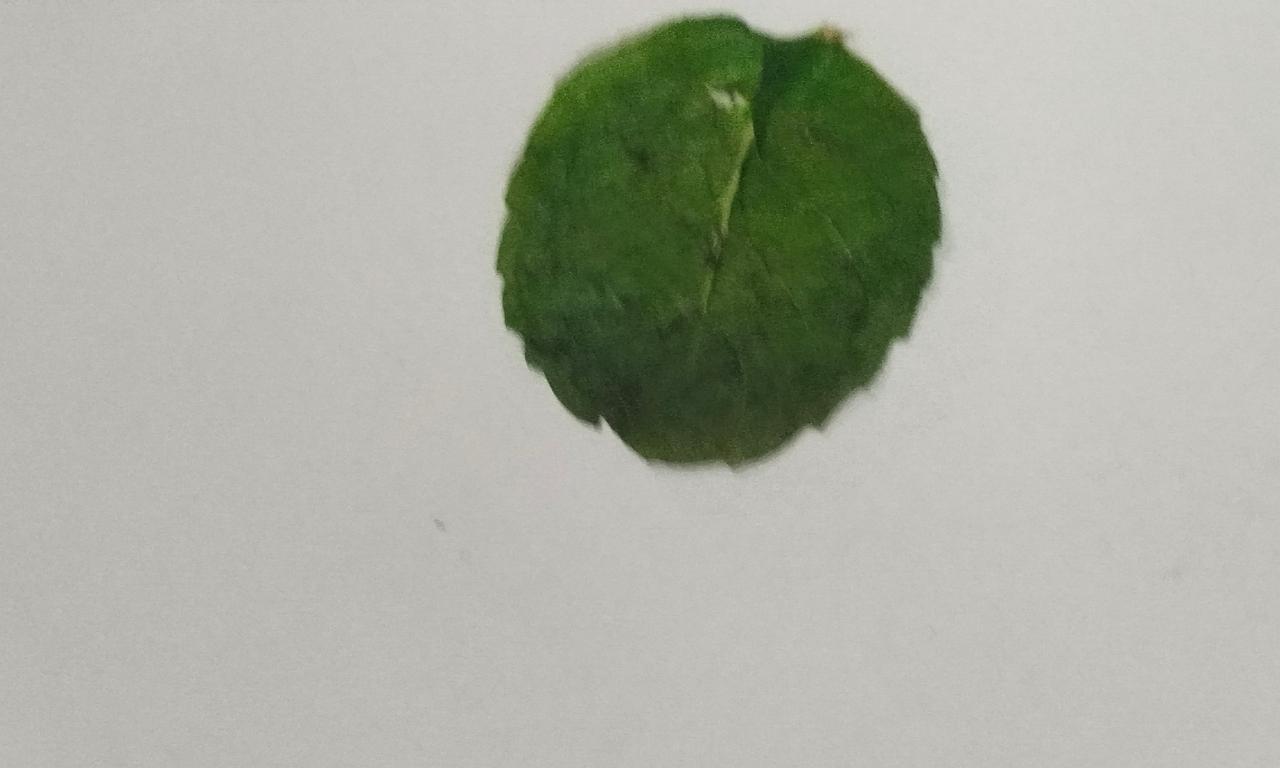
Label: Dried